Aiséirí

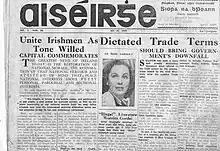

(pre-reform spelling: "Aiséirġe"; "Resurrection") was a political newspaper, published in Dublin, Ireland, from 1943 until 1973.